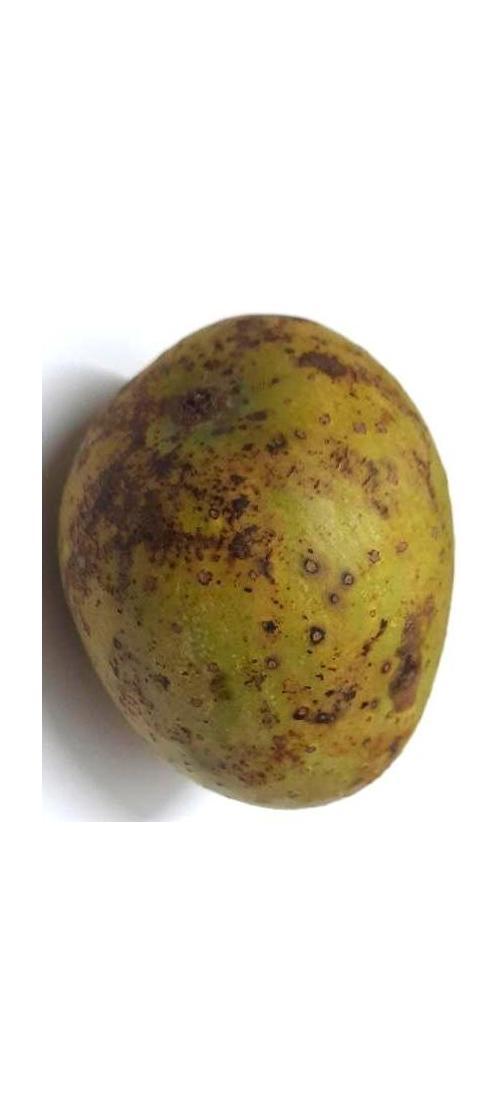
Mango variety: Gourmoti